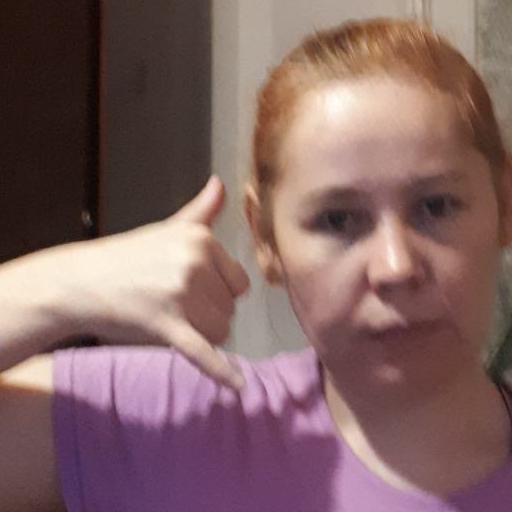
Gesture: call